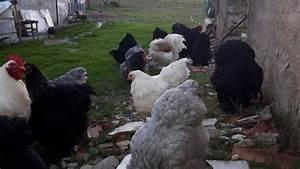
chicken